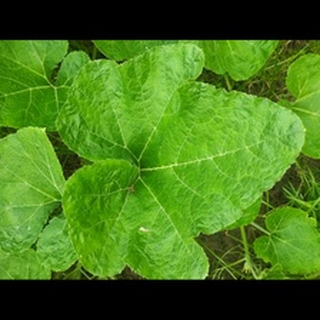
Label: healthy_pumpkin